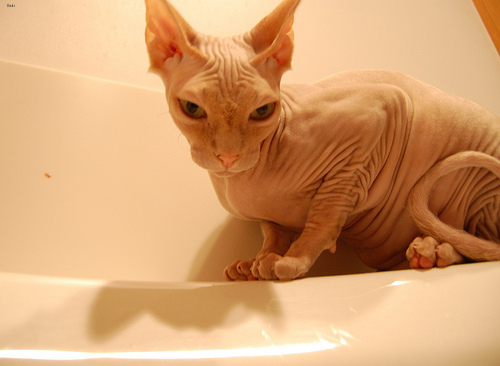
Breed: sphynx